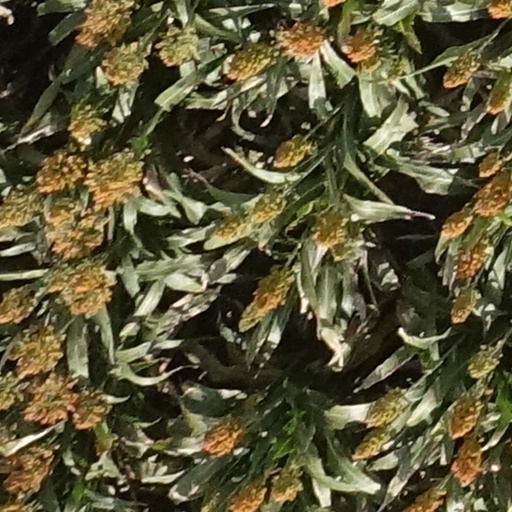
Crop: sorghum